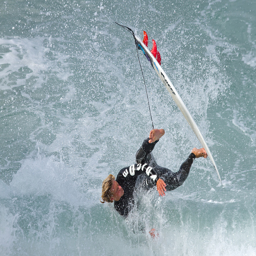
A person riding a wave on top of a surfboard.
A man falls while surfing in the ocean waters
A young man "wiping out" on a surf board.
A surfer doing a trick in the waves.
A man wiping out on a surfboard in the ocean.